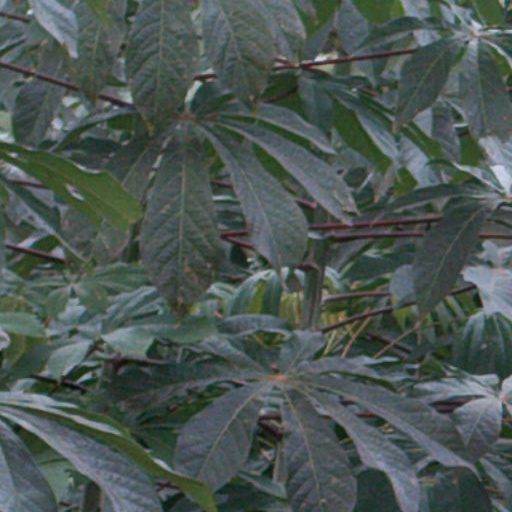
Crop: cassava